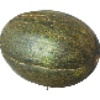
Label: Melon Piel de Sapo 1